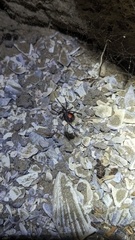
Species: Lactrodectus_hesperus